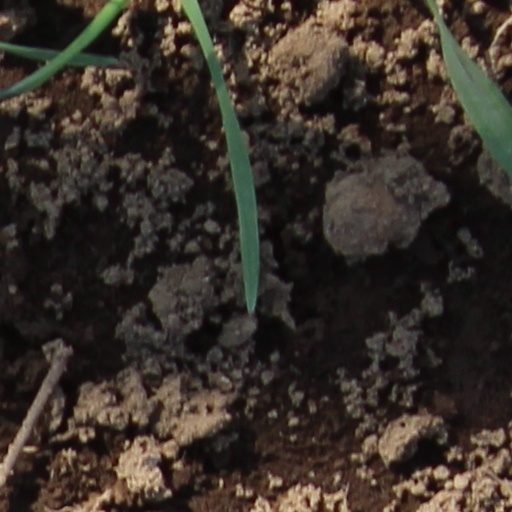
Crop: wheat